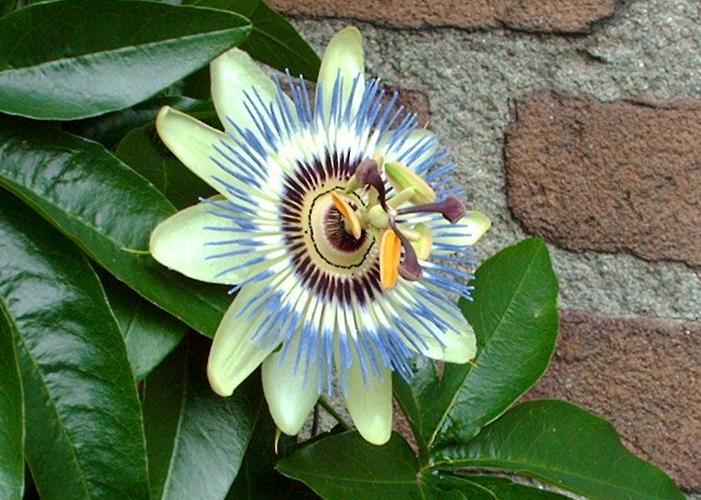
Label: passion flower